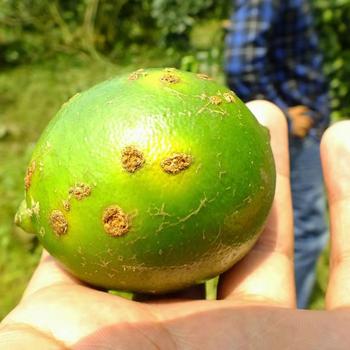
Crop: unknown
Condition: citrus_citrus_canker